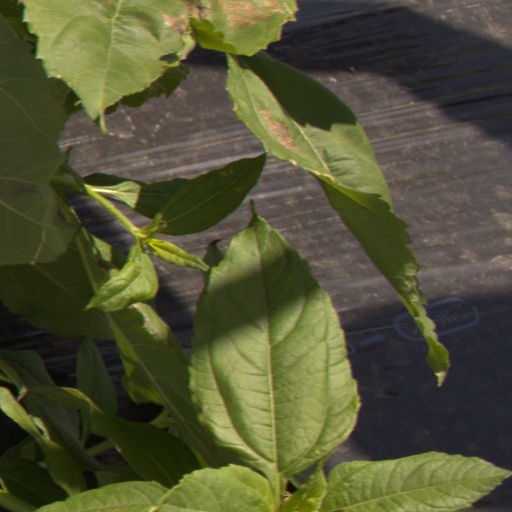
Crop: Jerusalem artichoke